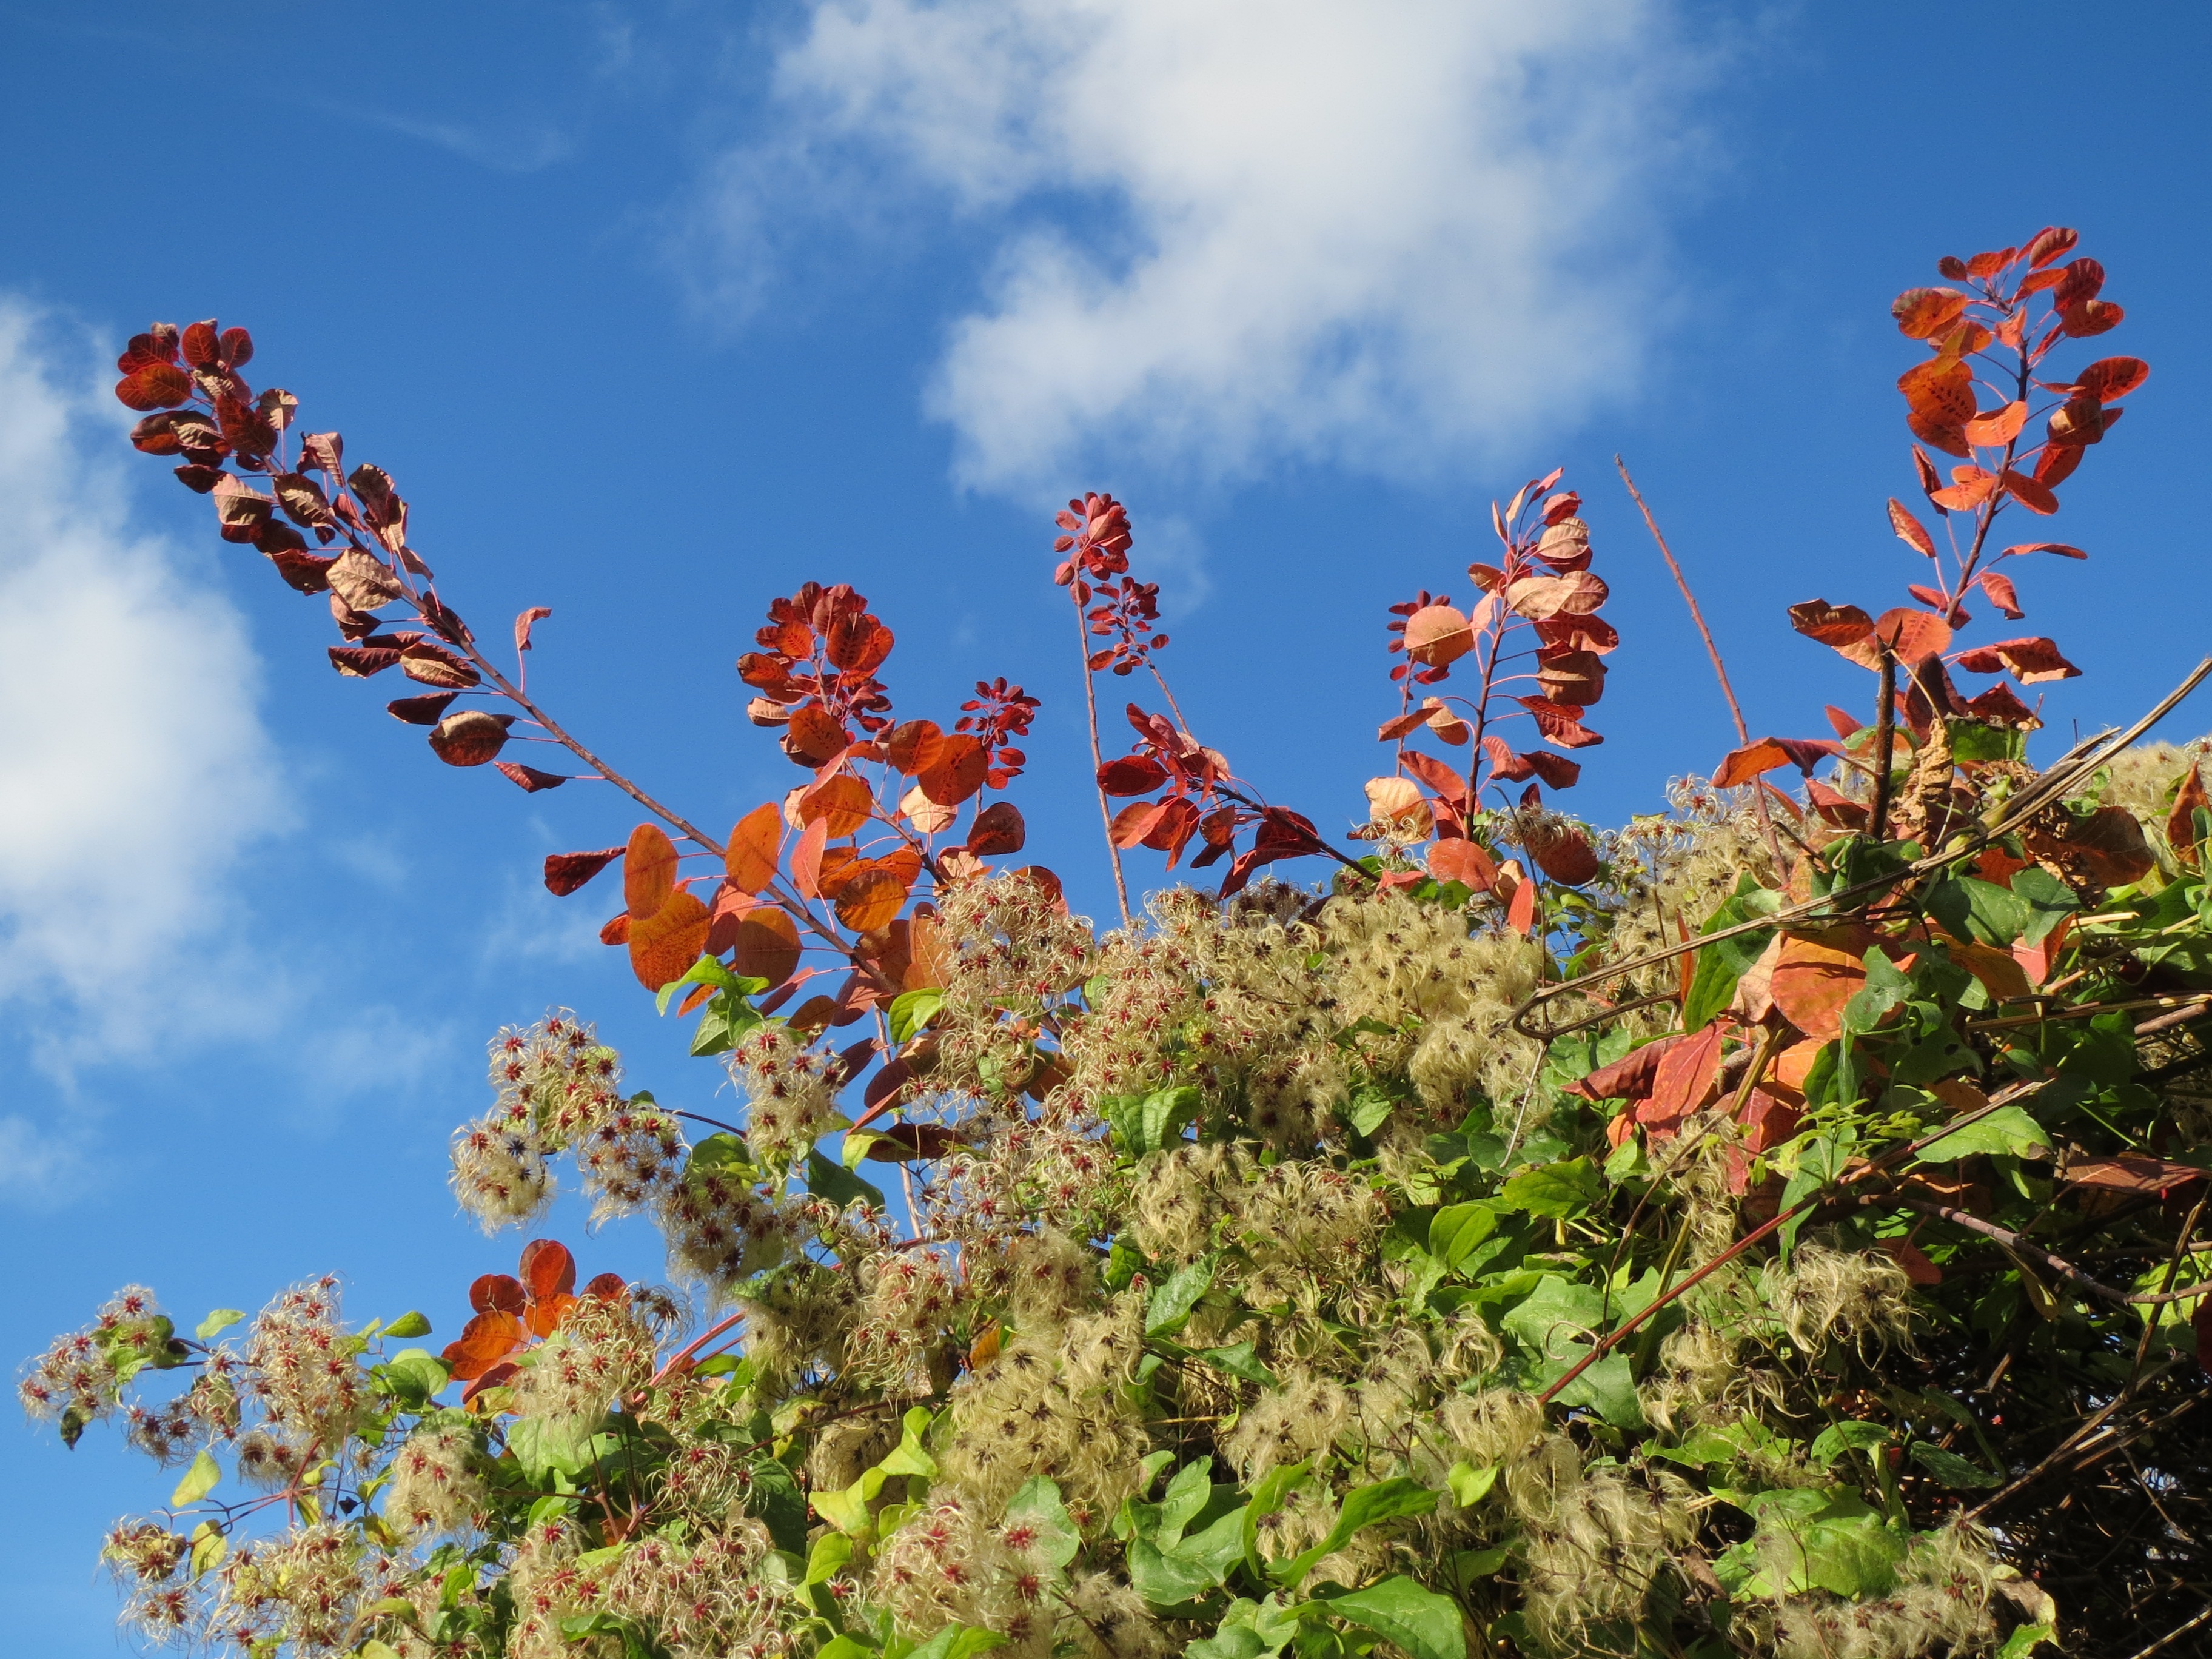
tree, nature, blossom, plant, sky, meadow, leaf, flower, botany, climber, flora, wildflower, shrub, habitat, creeper, ecosystem, clematis vitalba, old man's beard, traveller's joy, natural environment